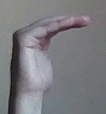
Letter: haa